Red caviar
Also known as:
ar - Arabic: كافيار أحمر
ce - Chechen: ЦӀен Ӏов
cv - Chuvash: Хĕрлĕ вăлча
fa - Persian: ایکورا
fr - French: Œufs de saumon
hy - Armenian: Կարմիր ձկնկիթ
ja - Japanese: イクラ
pl - Polish: Kawior czerwony
ru - Russian: Красная икра
uk - Ukrainian: Червона ікра
Category: seafood (salmon roe)
Cuisine: Russian, Japanese
Associated cuisines: Russian, Japanese
Area: Russia, Japan
Countries: Russia, Japan
Region: Eastern Asia Eastern Europe

It is made from the roe of salmonid fishes (various species of salmon and trout), which has an intense reddish hue

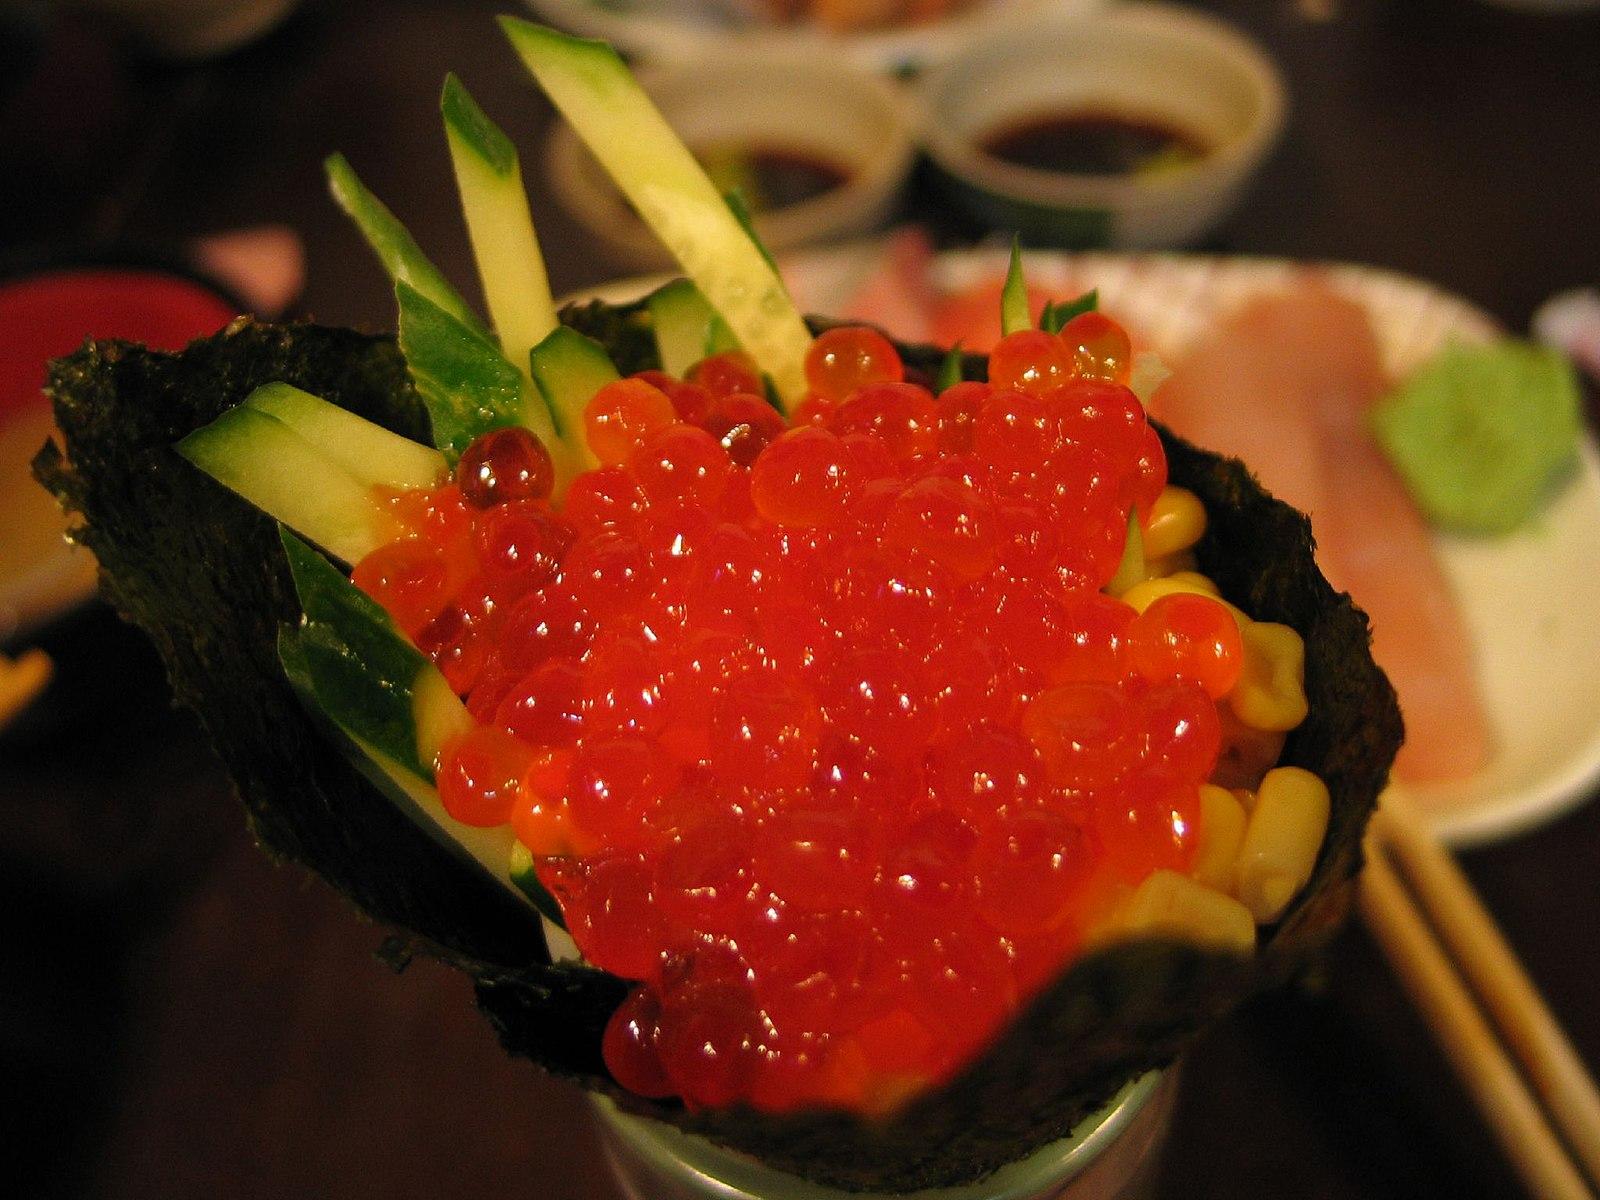
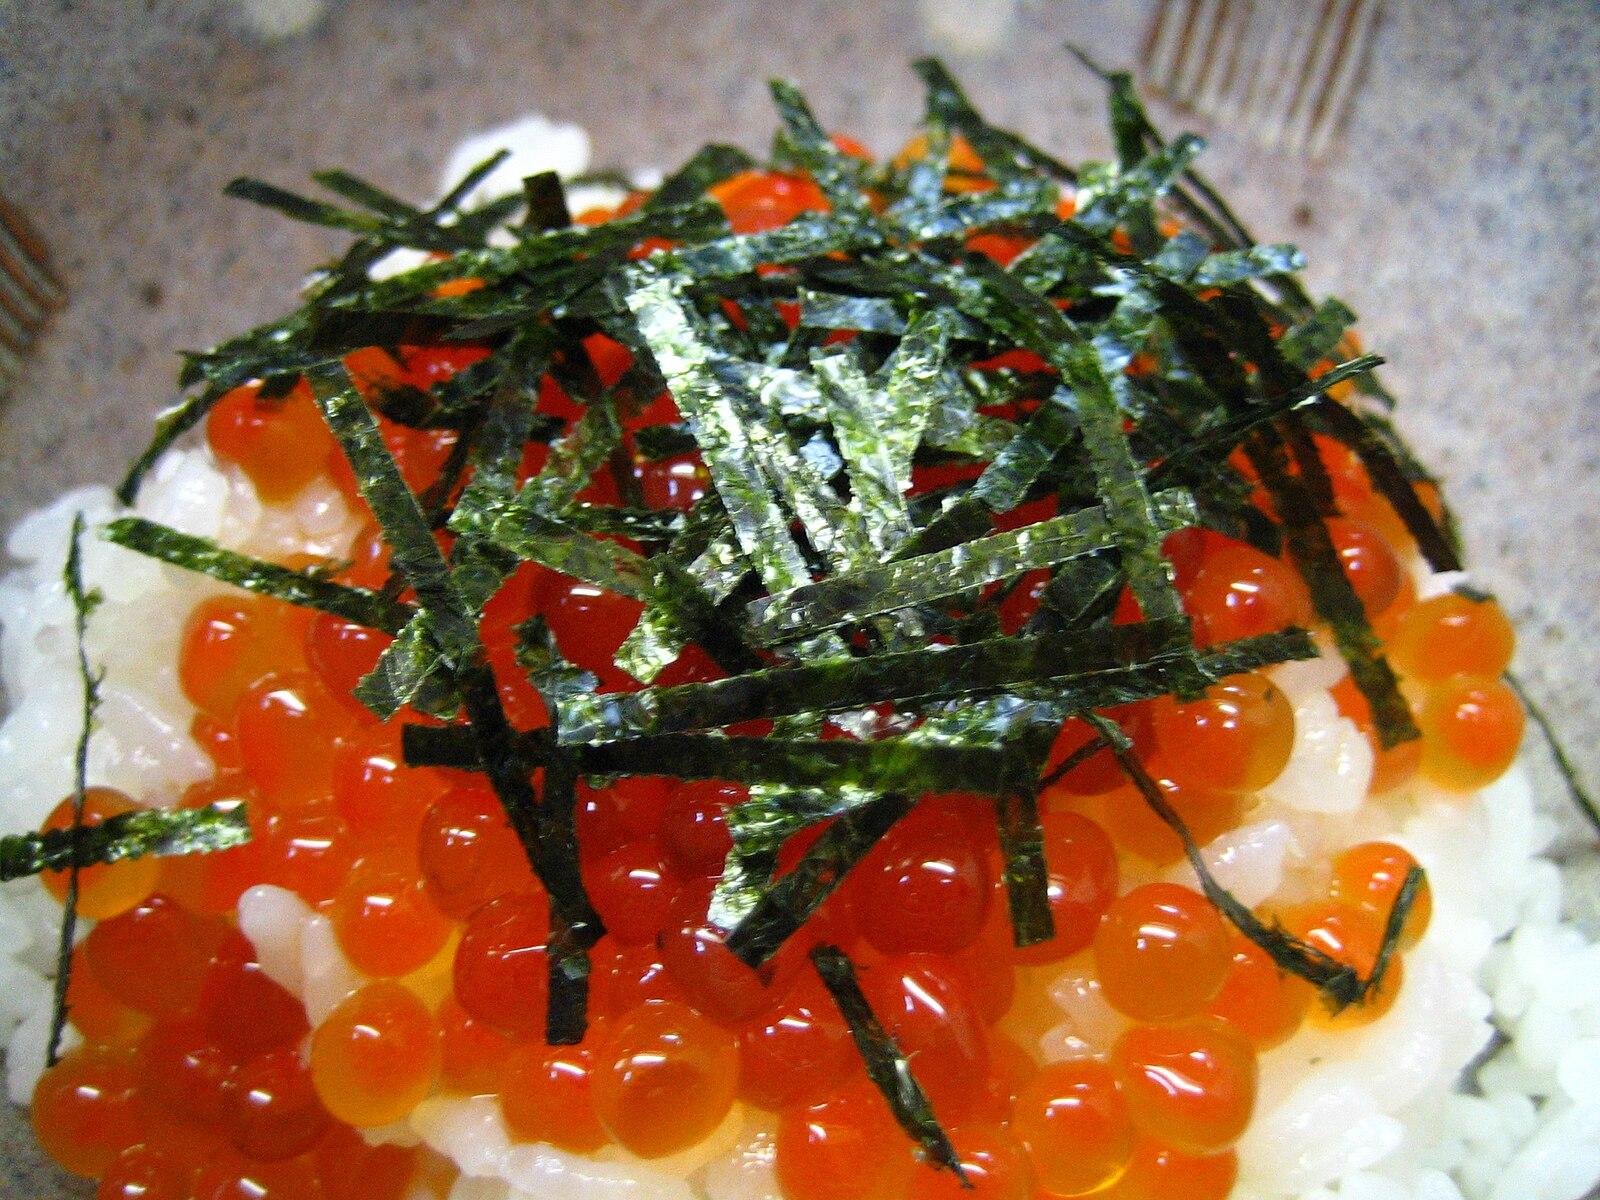
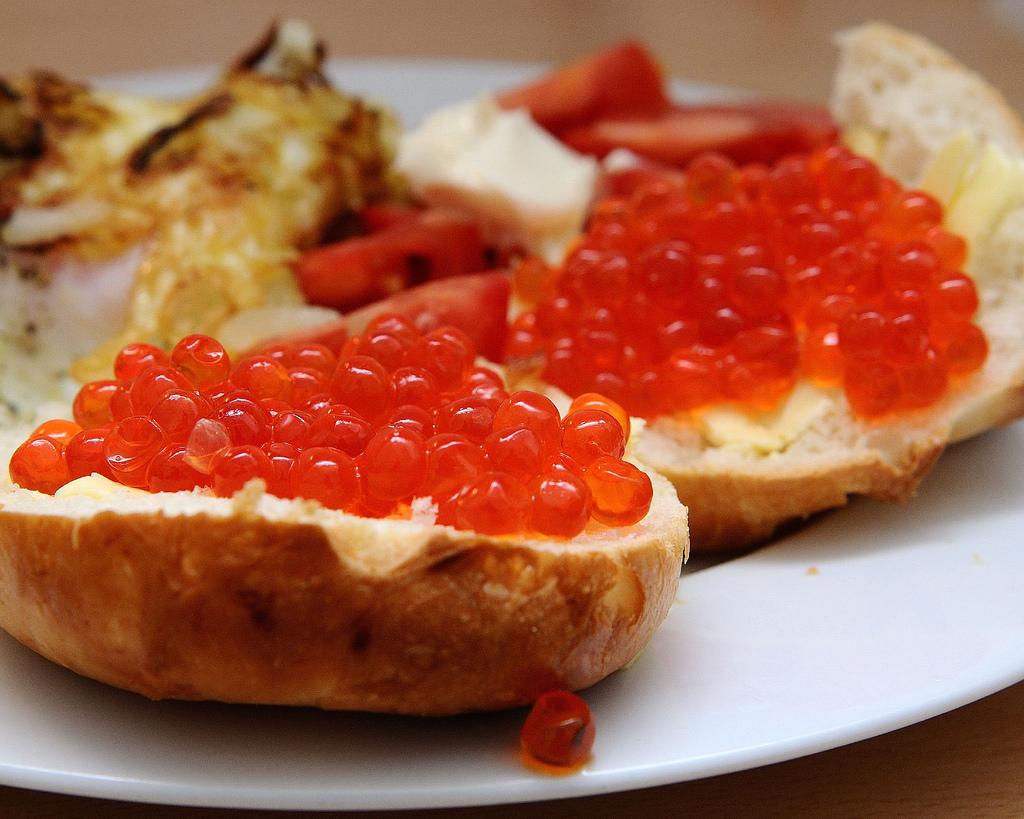
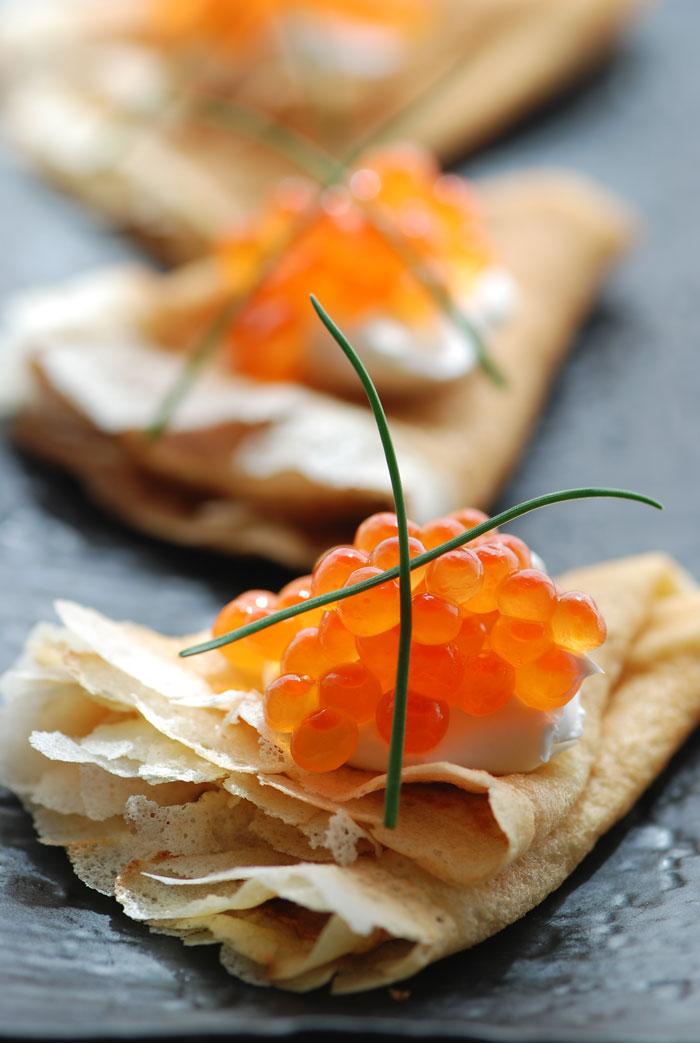
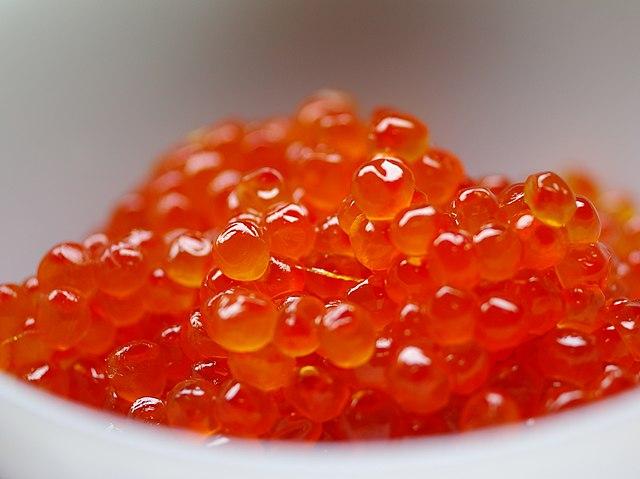
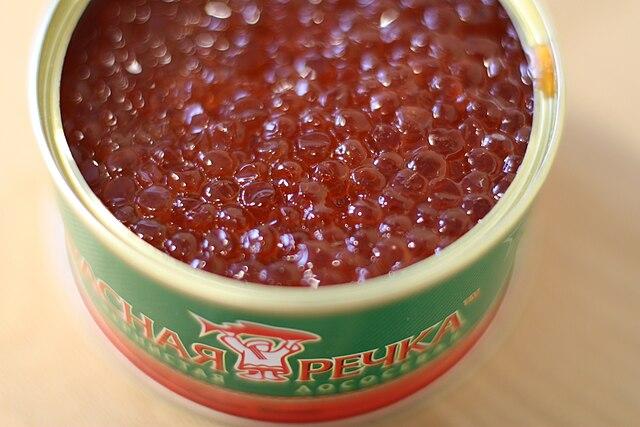
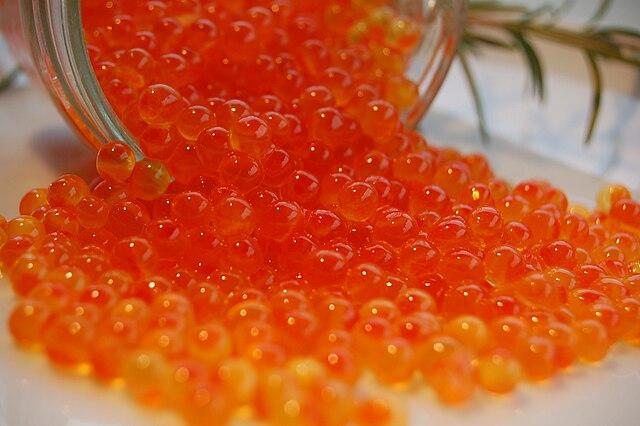